Paulina Jaramillo

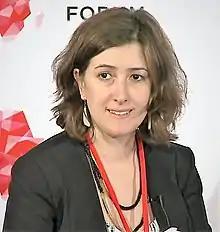
Jaramillo at the Next Einstein Forum in 2018

Paulina Jaramillo is a Colombian-American engineer who is Professor of Engineering and Public Policy at Carnegie Mellon University (CMU). She serves as Director of the Green Design Institute. Her research focuses on energy system sustainability and climate change. She was selected as an Andrew Carnegie Fellow in 2020.